LiveWire (company)

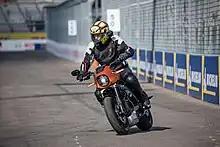
LiveWire ONE on the Formula E racetrack in New York in 2019

LiveWire manufactures the LiveWire brand of motorcycles. Its first product is the LiveWire ONE electric motorcycle. Electric motorcycles are seen as easier and quieter to ride than gas-powered motorcycles, with no clutch or gearshift, or hot exhaust pipes.